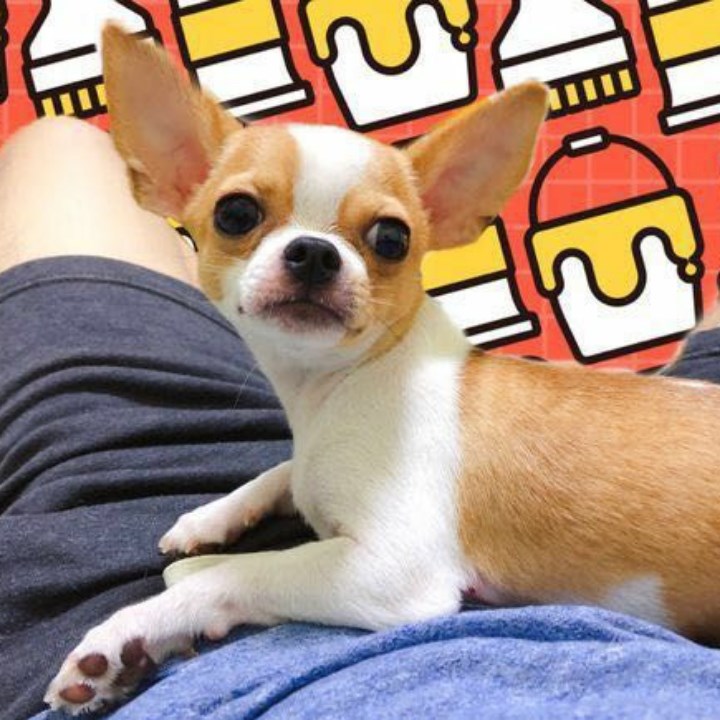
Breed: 1936-n000005-Pomeranian